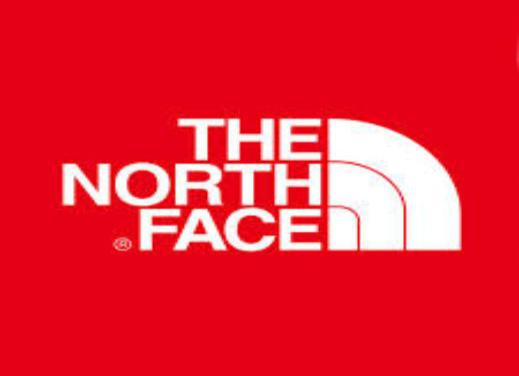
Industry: Clothes